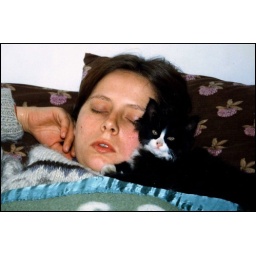
Nothing better than a human in bed with fever to keep a cuddly kitty happy!